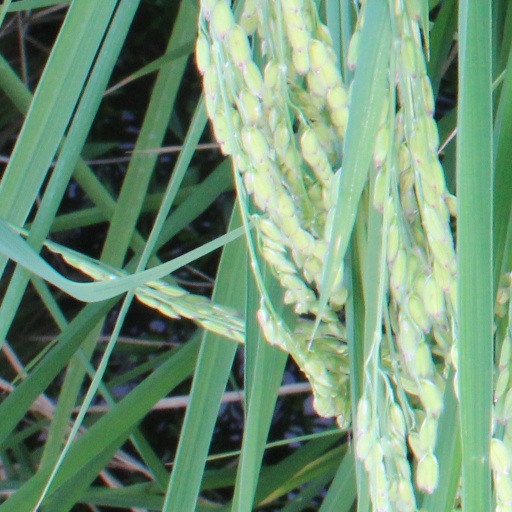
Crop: rice